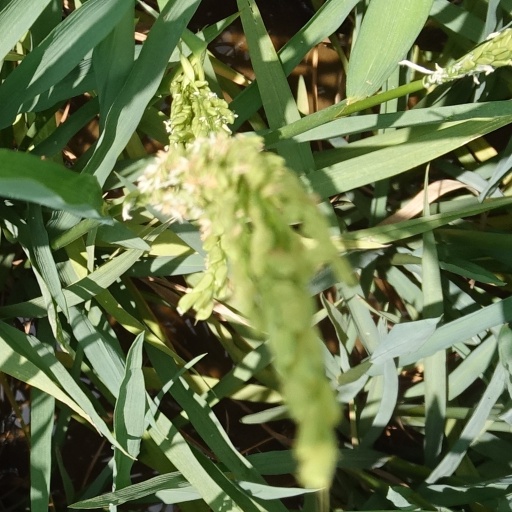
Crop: rice